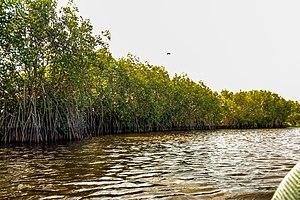
Gbéhoué est un arrondissement situé au sud du Bénin, dans le département du Mono et la commune de Grand-Popo, à proximité de la frontière avec le Togo.